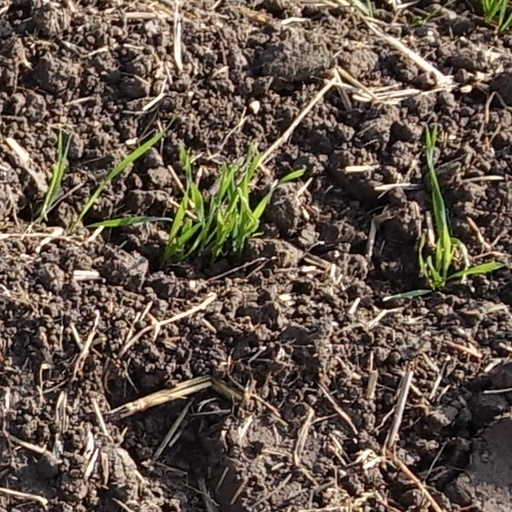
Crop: wheat